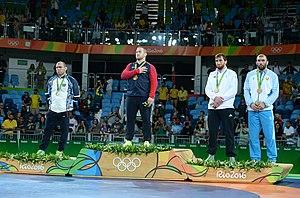
Kyle Snyder est un lutteur américain né le 20 novembre 1995 à Woodbine dans le Maryland. Évoluant dans la catégorie des moins de 97 kg, il remporte le championnat du monde et les Jeux panaméricains en 2015 avant de devenir champion olympique aux Jeux olympiques de Rio en 2016.